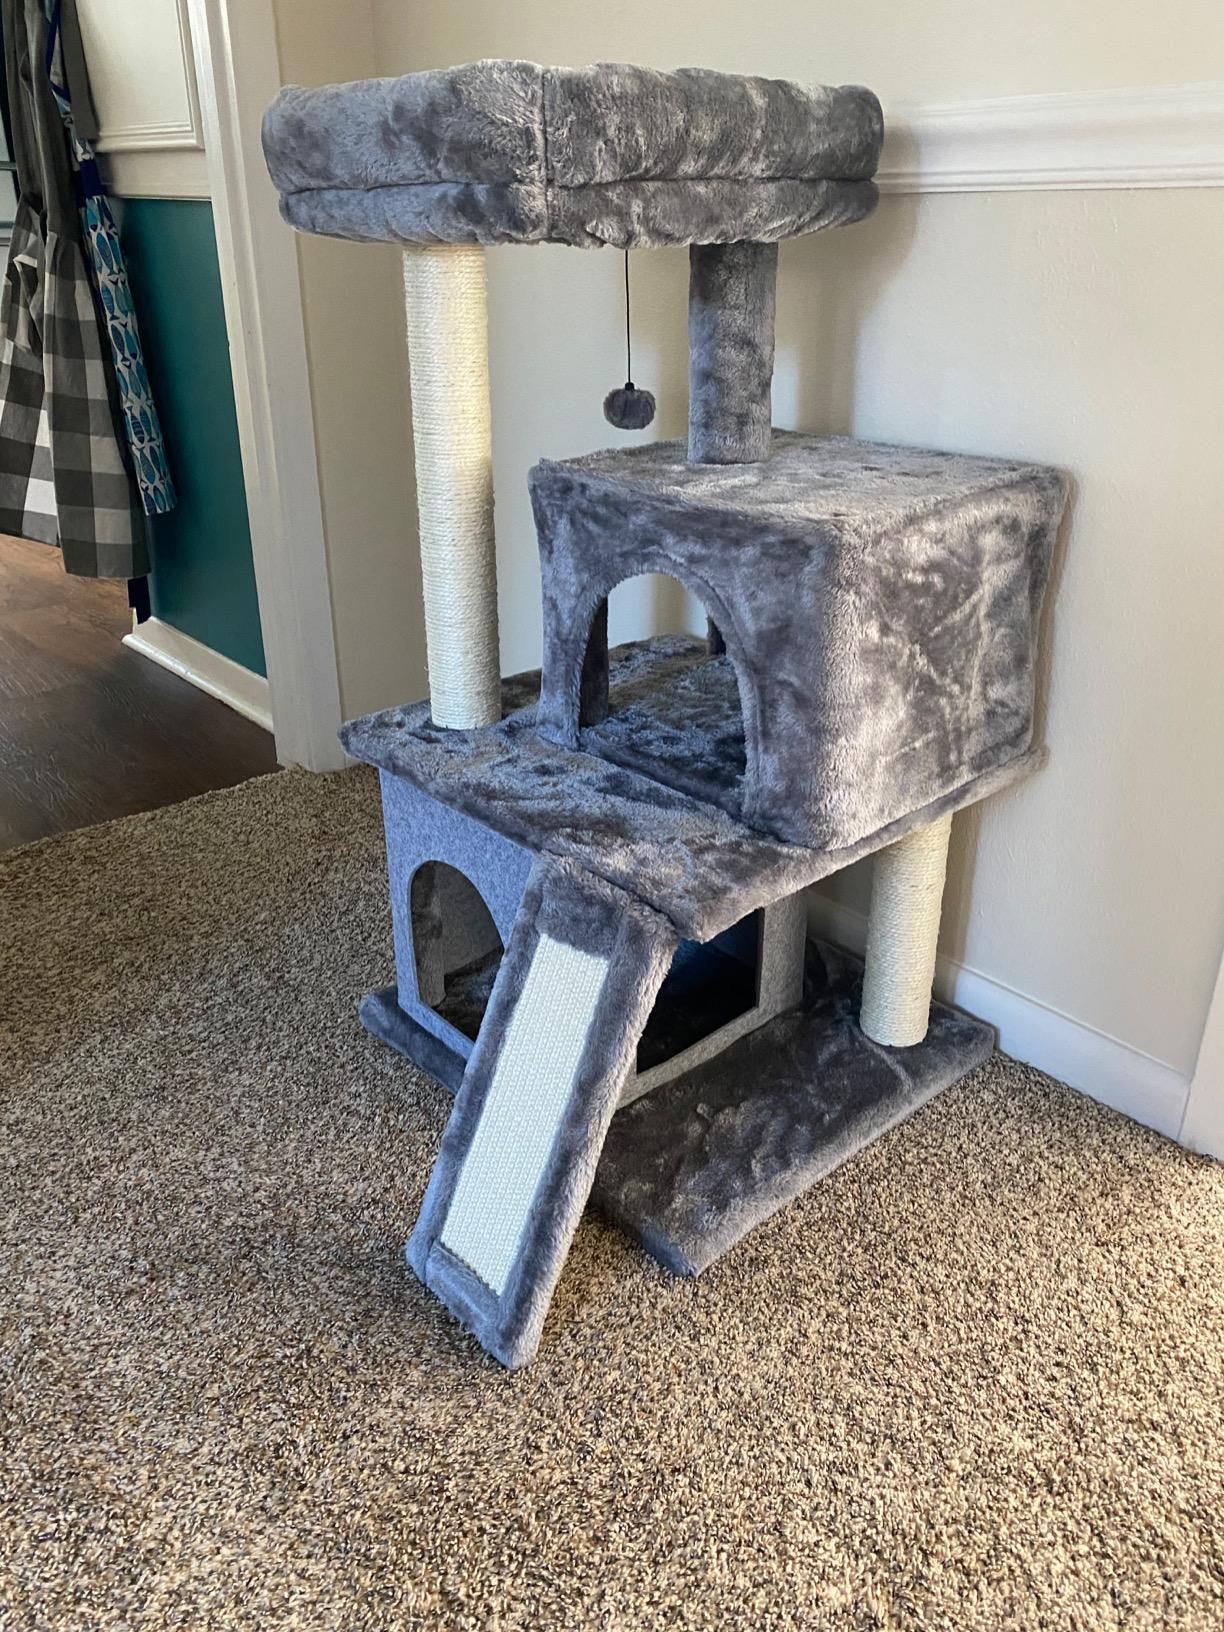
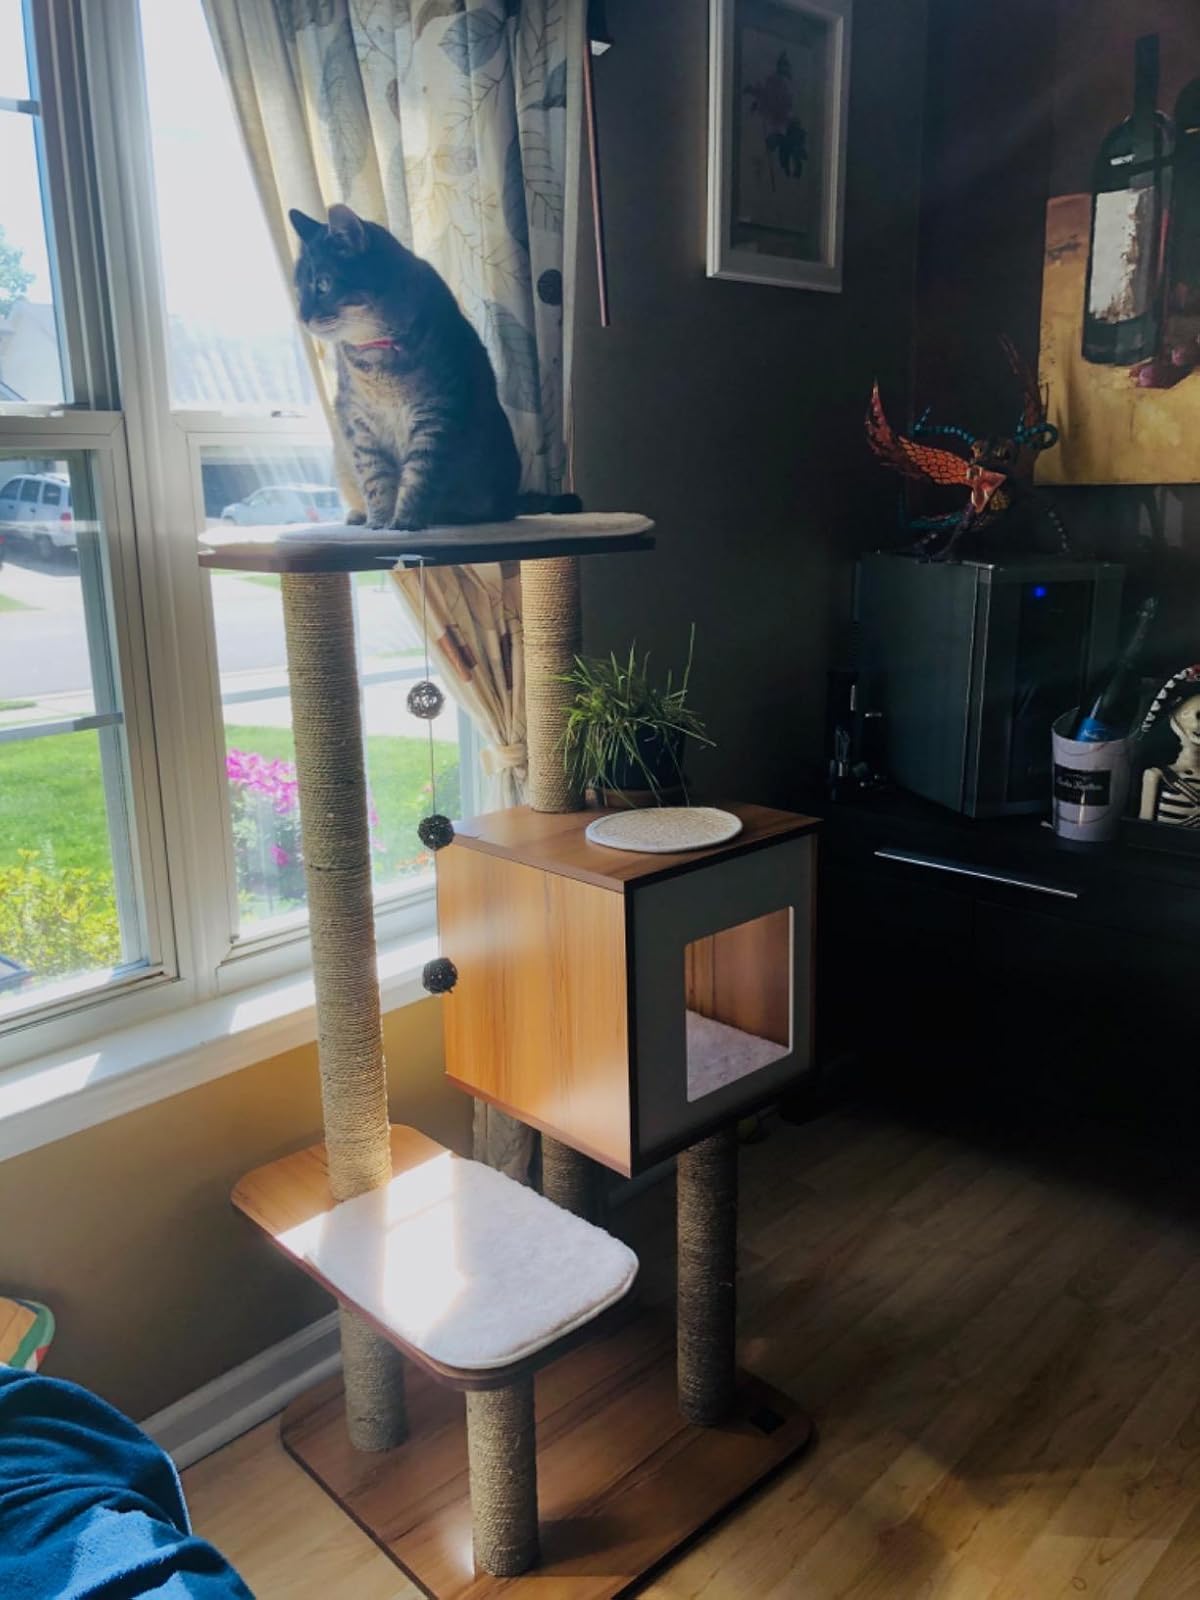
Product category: items_cat tree
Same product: no